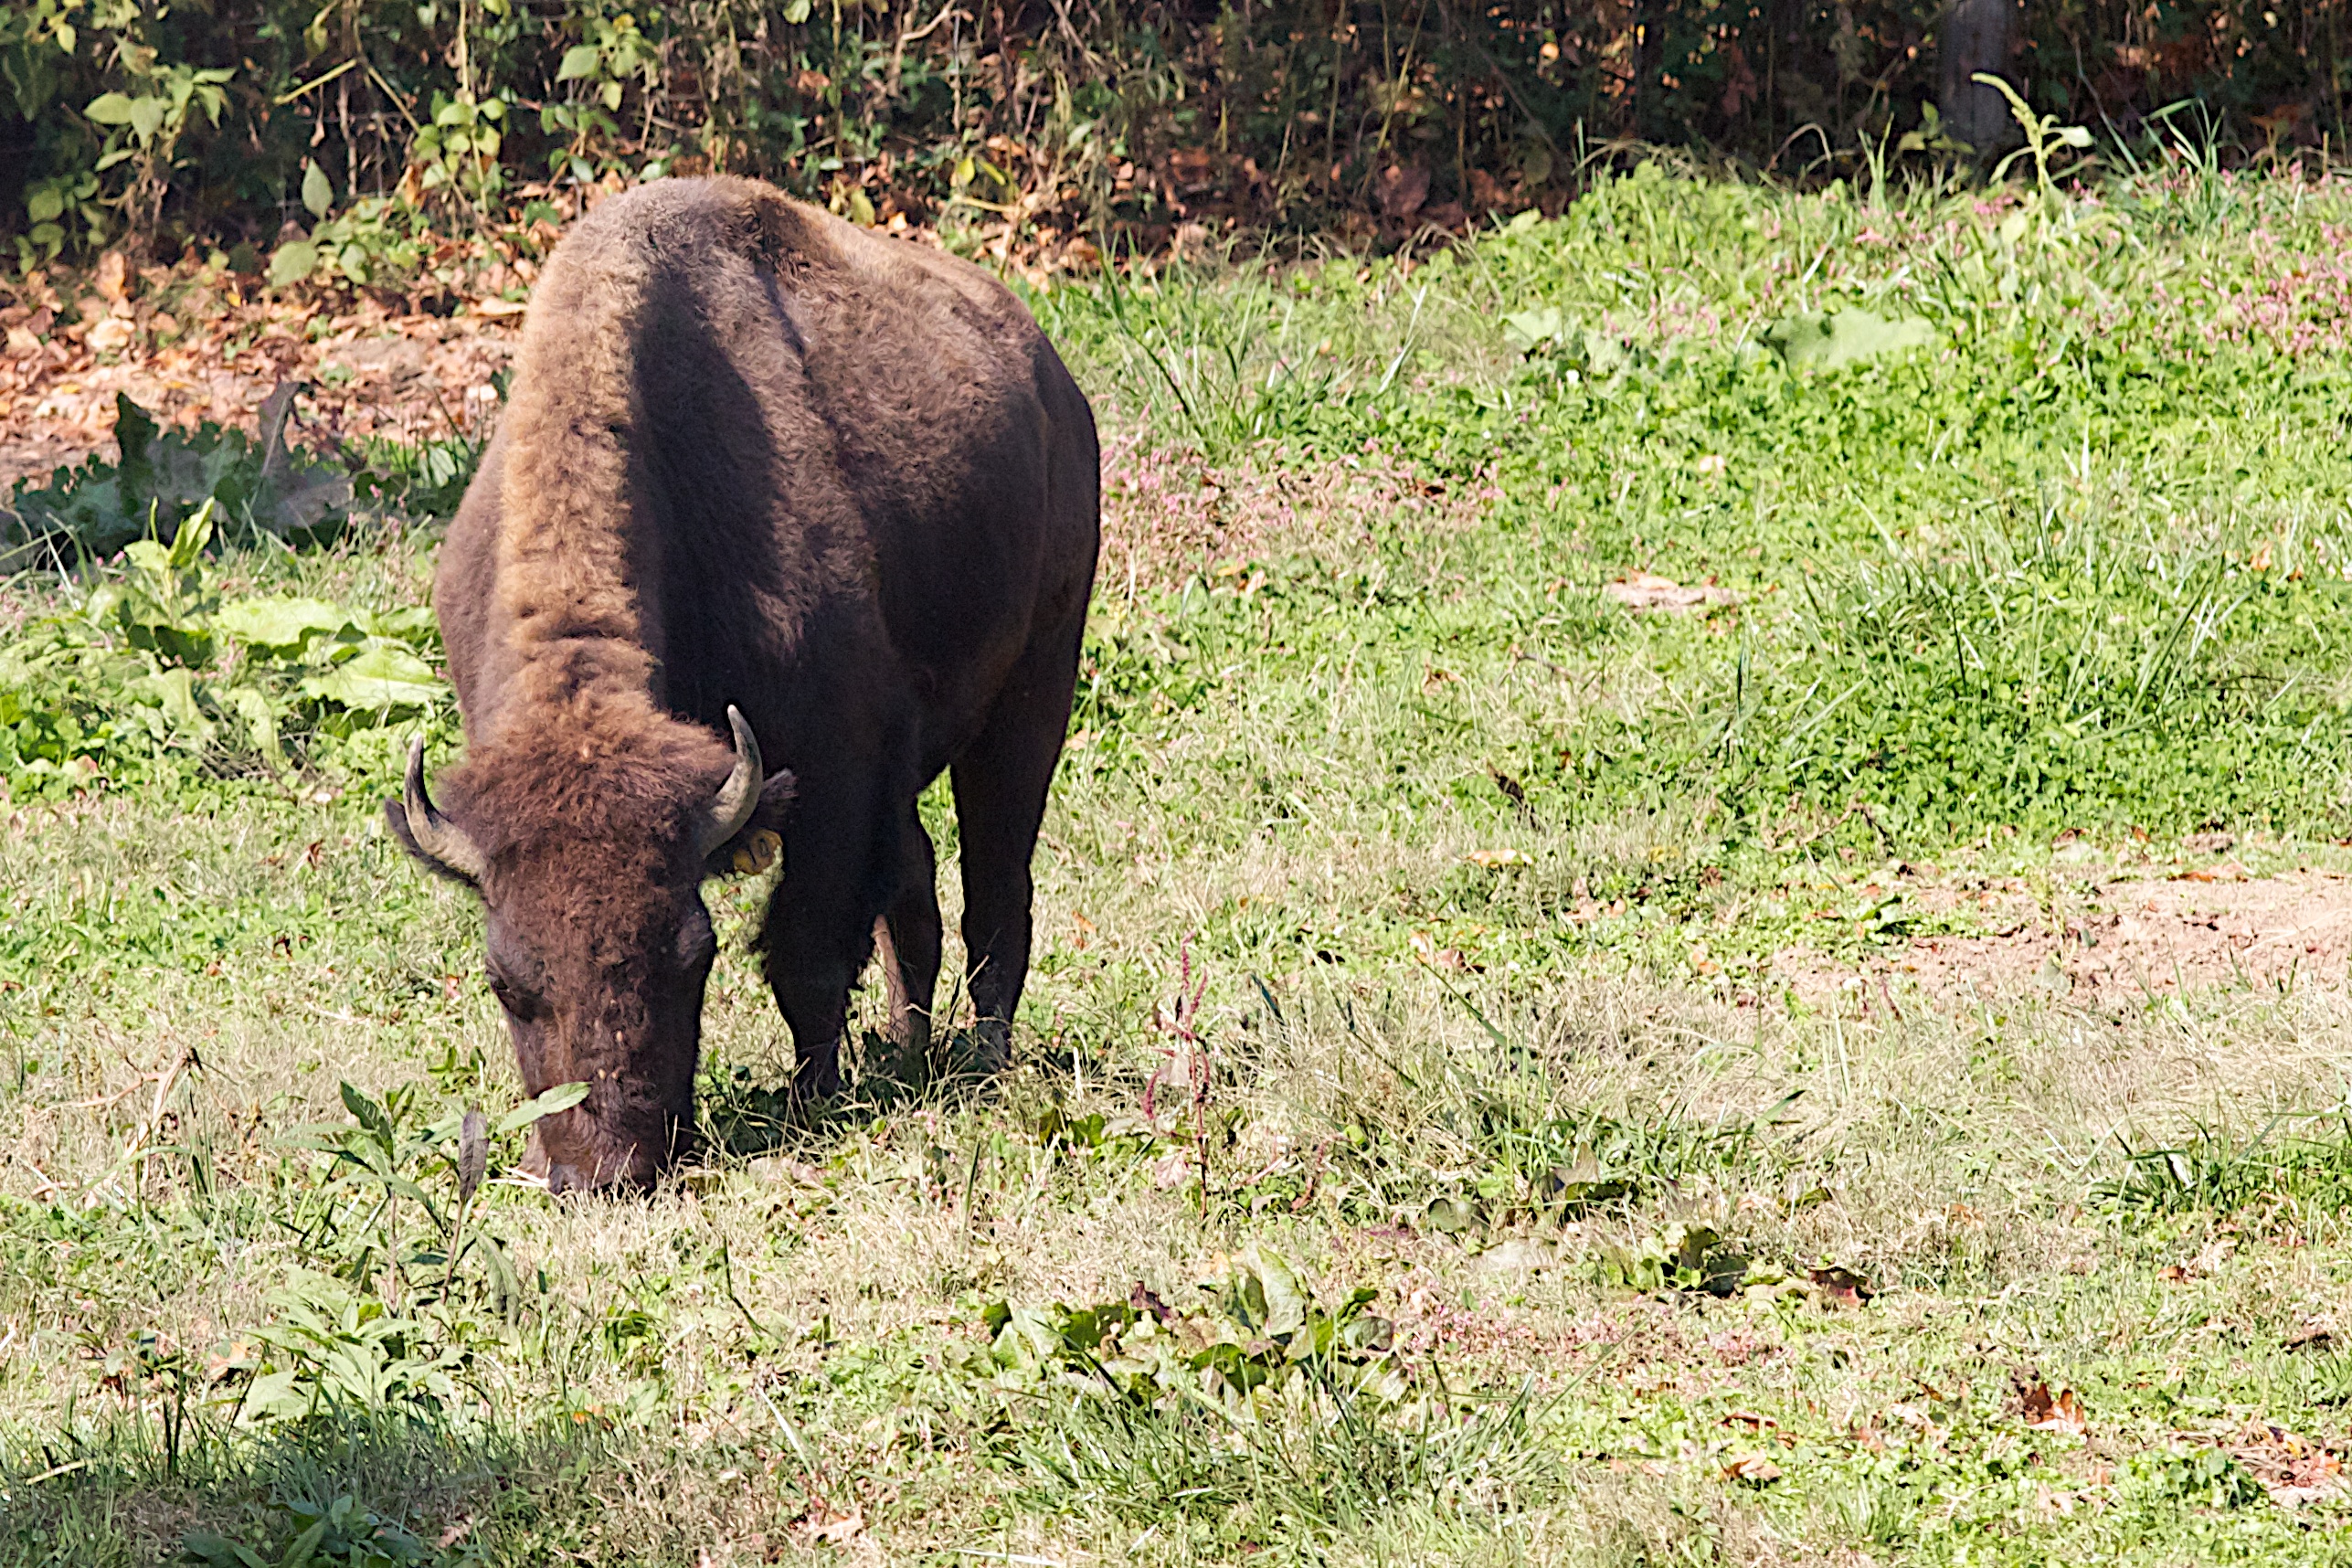
grass, field, meadow, wildlife, pasture, grazing, mammal, fauna, bull, grassland, bison, odyssey, cattle like mammal